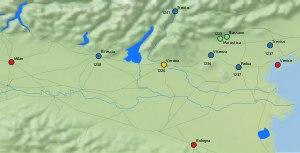
Vérone sous le régime communal est la période allant de la fin du IXᵉ au XIIIᵉ siècle, quand l’organisation politique de la ville lui permettait de facto d'être indépendante et de contrôler la campagne environnante.